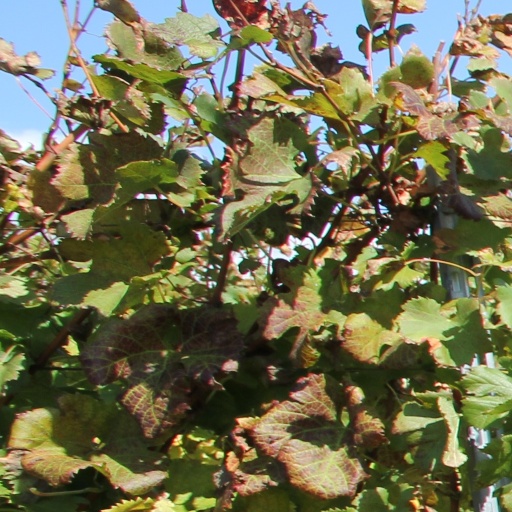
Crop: grape